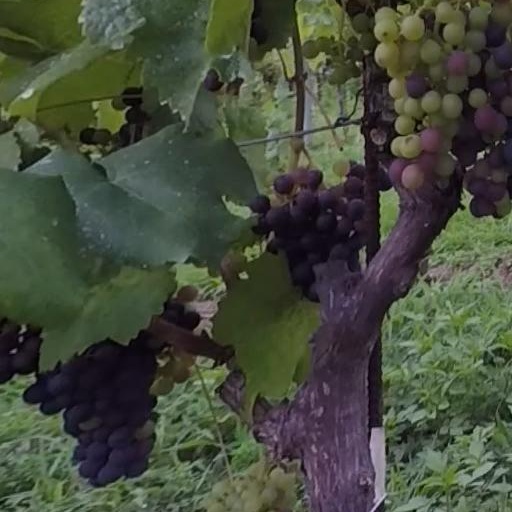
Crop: grape